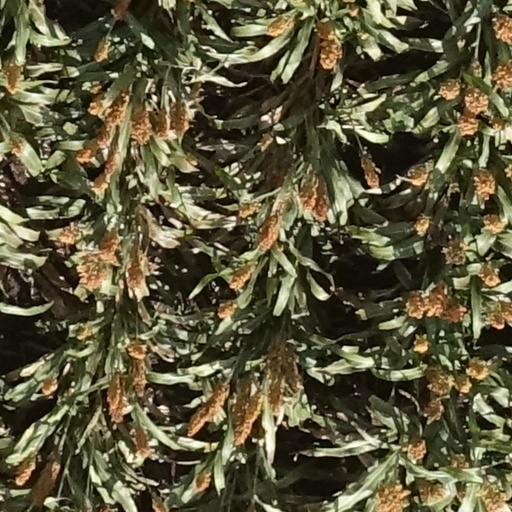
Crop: sorghum